Ecuadorian sucre

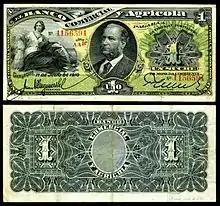
1 sucre (1910), Banco Comercial Y Agricola

The first sucre-denominated banknotes were issued by private banks. The Banco Central del Ecuador ("") issued provisional notes for 80 centavos and 4 sucres between 1885 and 1887 due to a conversion rate of 5 pesos = 4 sucres for the earlier notes of this bank. Regular notes were issued until 1926 in denominations of 1, 2, 5, 10, 20, 50, 100, 500 and 1000 sucres. 1 sucre notes were issued by the Banco Anglo-Ecuatoriano in 1885 and 1886, and by the Banco de Quito in 1885.